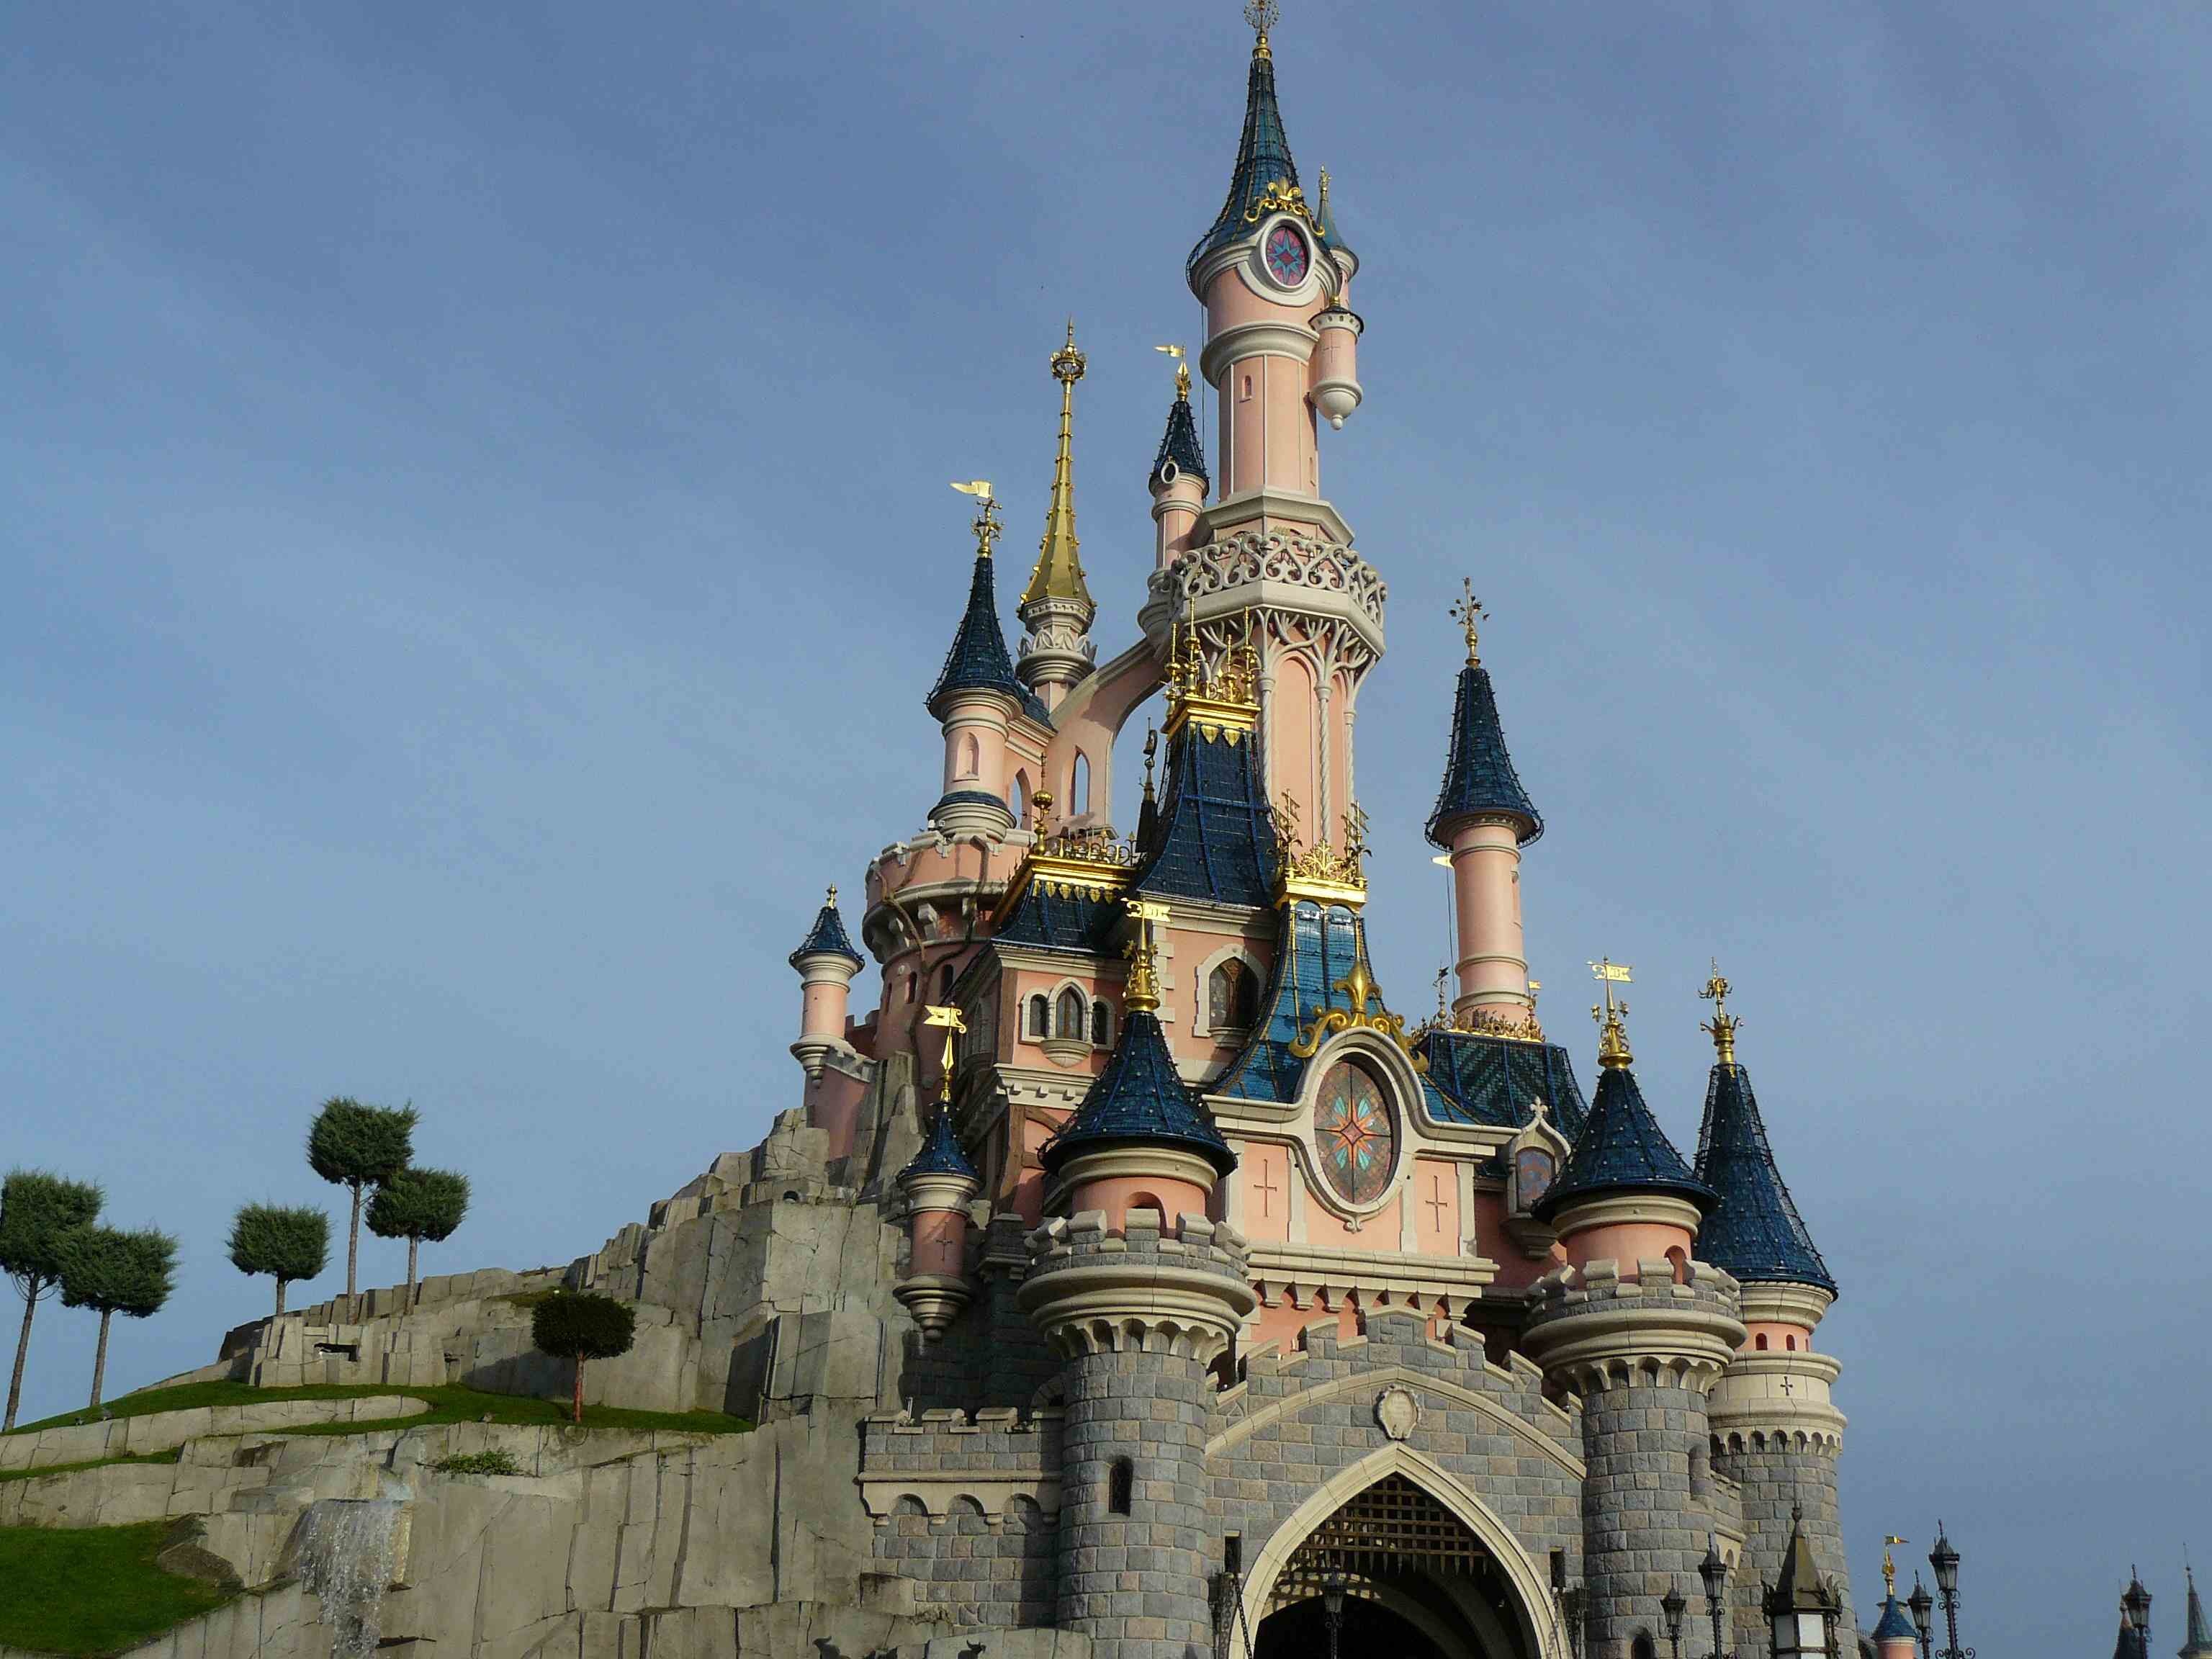
building, paris, tower, castle, landmark, cathedral, place of worship, disney, spire, monastery, magic, cinderella, gothic architecture, tours, historic site, disney castle